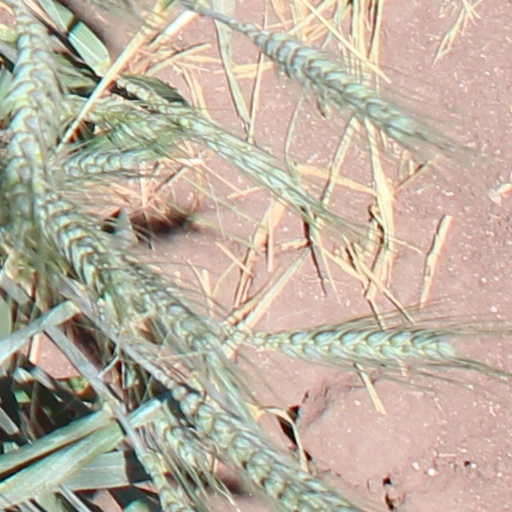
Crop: wheat